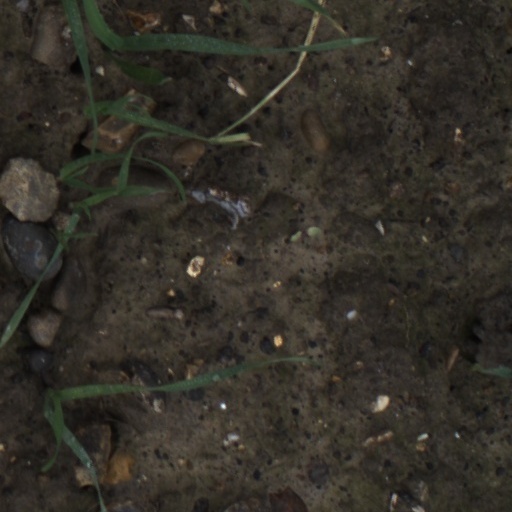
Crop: wheat